Safari

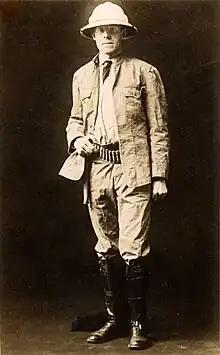
A man in safari gear in the early 1900s

The Swahili word means "journey", originally from the Arabic noun , meaning "journey", "travel", "trip", or "tour"; the verb for "to travel" in Swahili is . These words are used for any type of journey, e.g., by bus from Nairobi to Mombasa or by ferry from Dar es Salaam to Unguja. "Safari" entered the English language at the end of the 1850s thanks to explorer Richard Francis Burton.